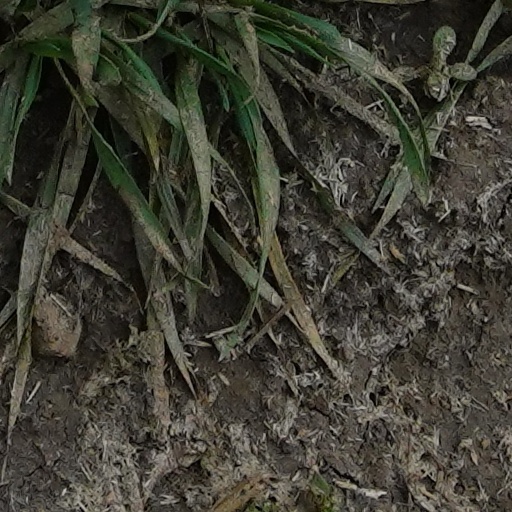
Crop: wheat